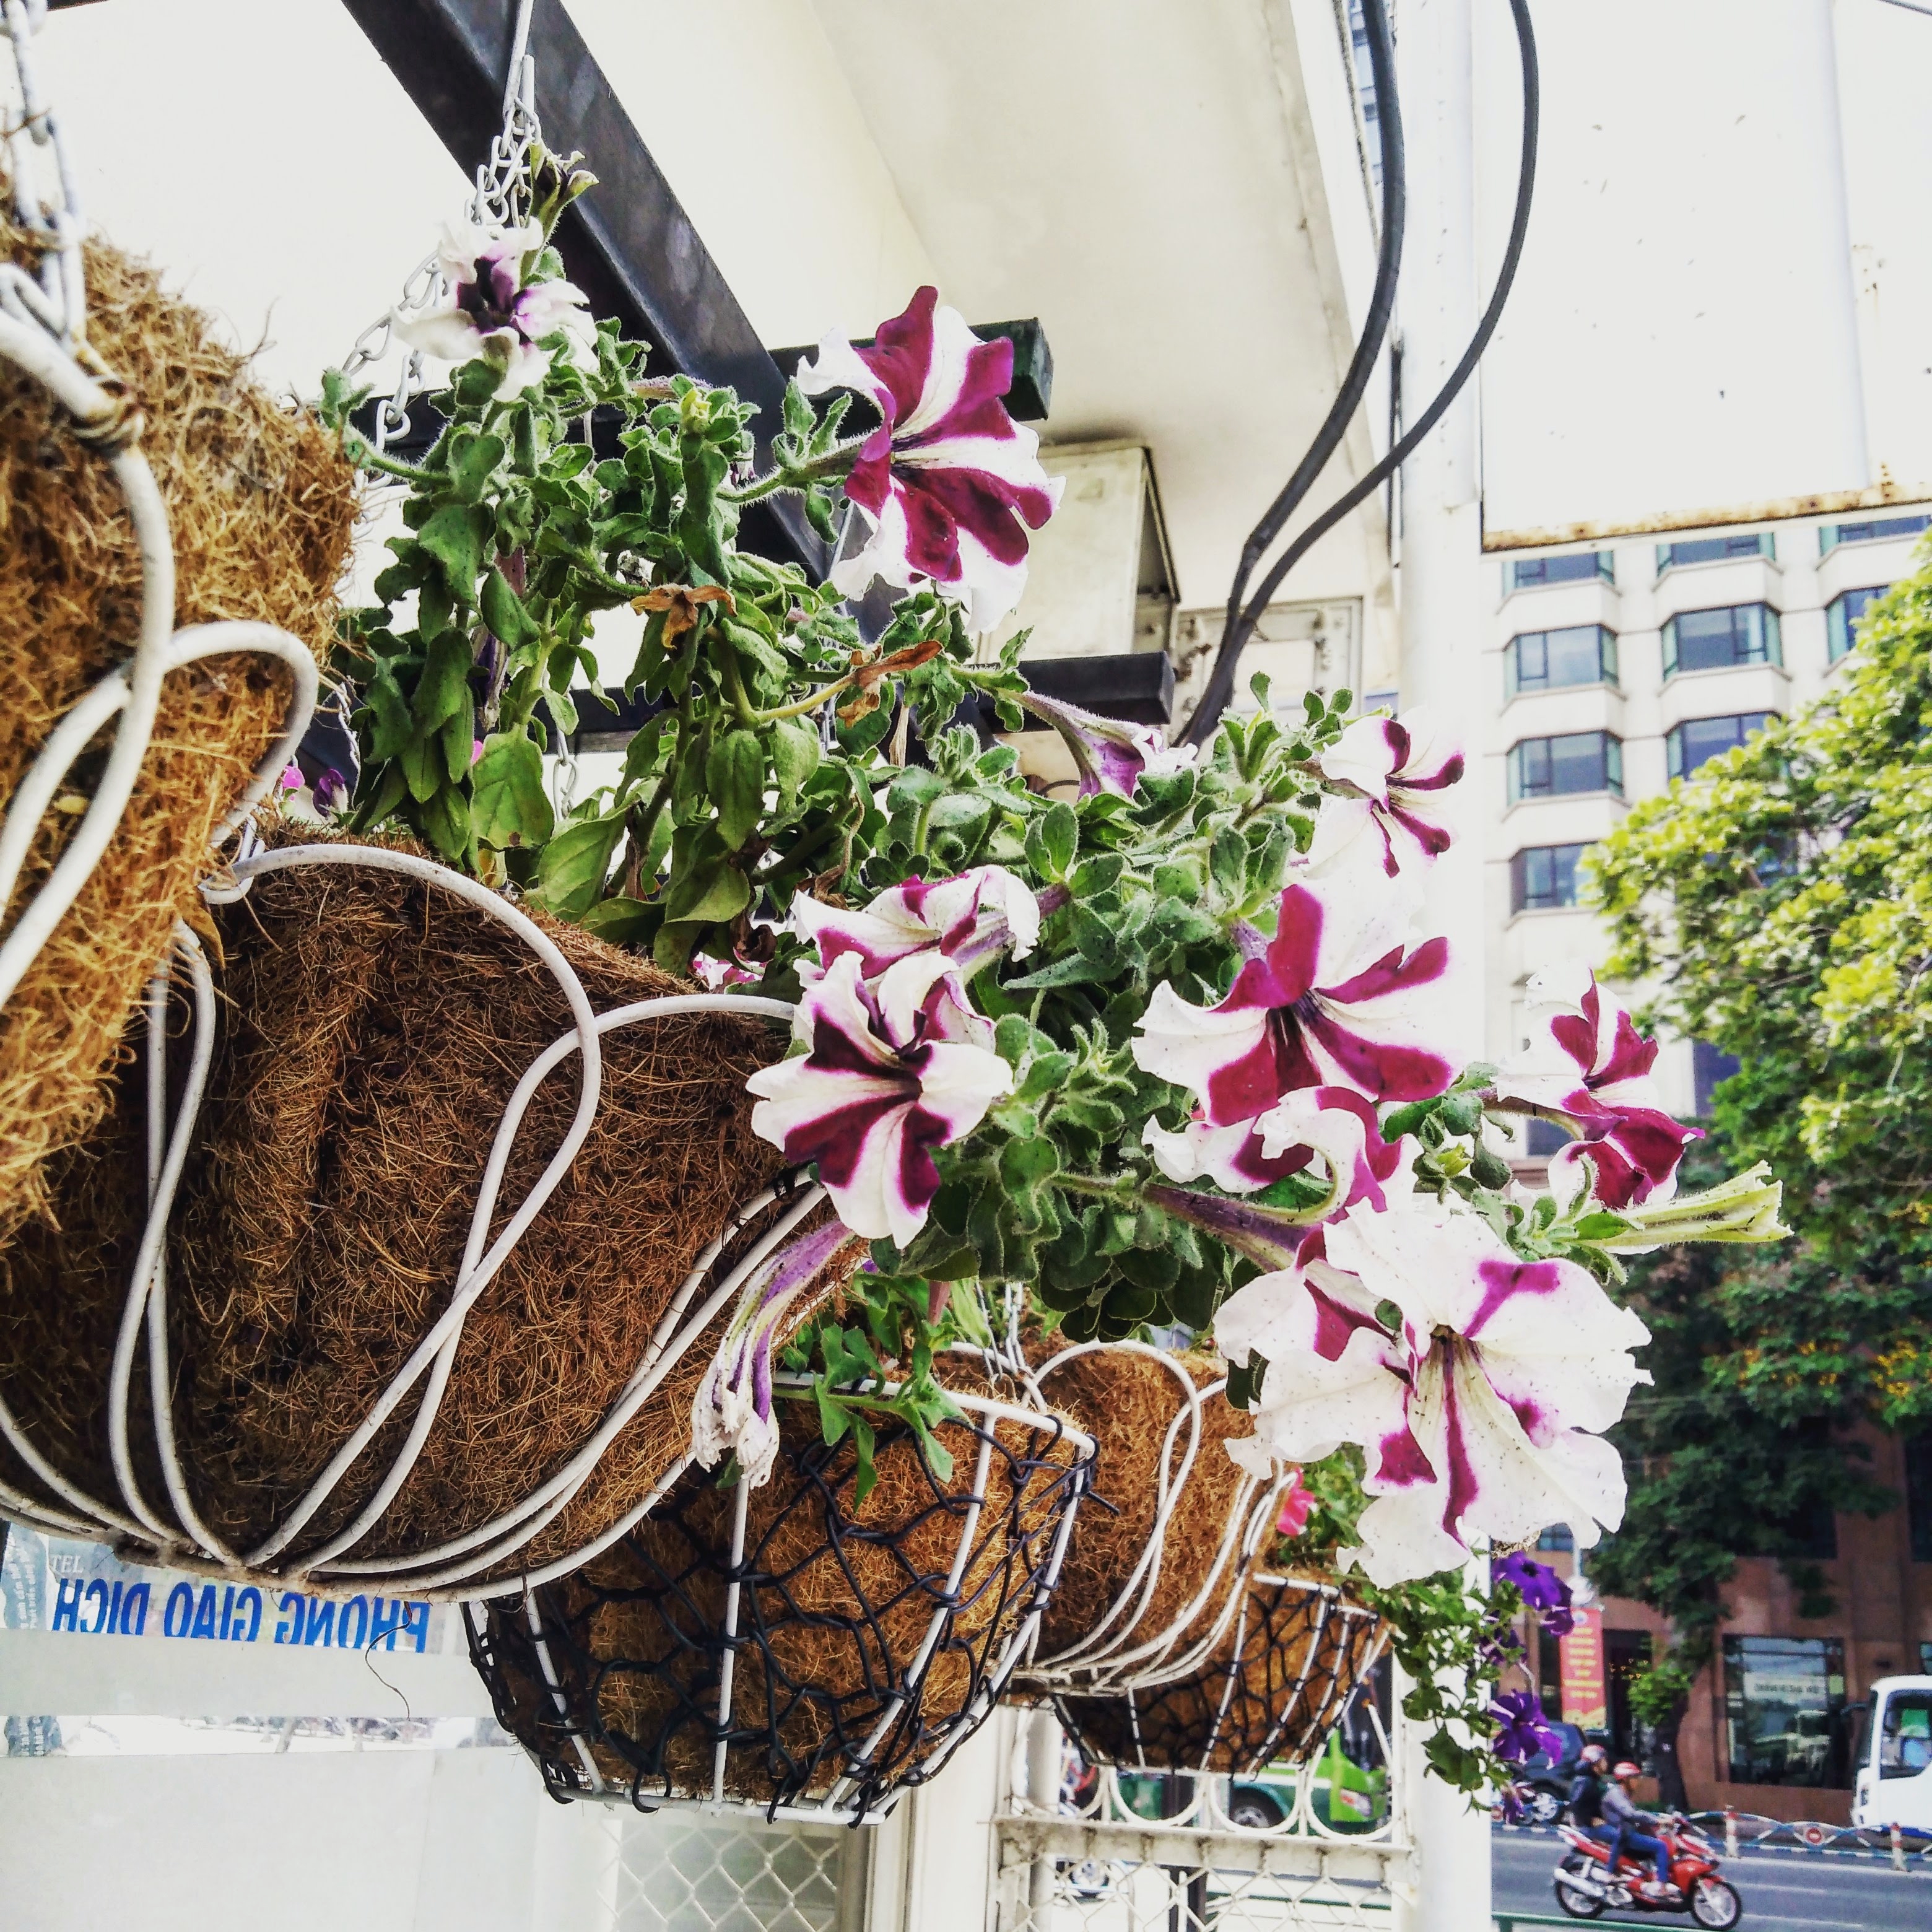
flower, flowerpot, plant, floristry, floral design, iron, spring, flower arranging, balcony, herbaceous plant, moth orchid, orchid, wildflower, dendrobium, twig, geranium